HMCS Calgary (FFH 335)

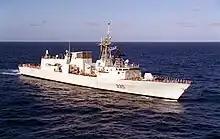
"Calgary" deployed on Exercise "Tandem Thrust" in 1999

"Calgary" was laid down on 15 June 1991 by MIL Davie Shipbuilding at Lauzon and launched on 28 August 1992. She was commissioned into the Canadian Forces on 12 May 1995 and carries the hull classification symbol 335.